David Grubbs

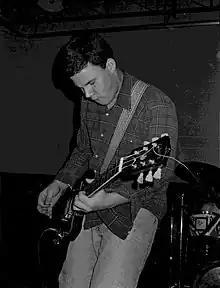
David Grubbs live in 1985 with Squirrel Bait

David Grubbs (born September 21, 1967) is an American composer, guitarist, pianist, and vocalist. He was a founding member of Squirrel Bait, Bastro, and Gastr del Sol. He has also played in Codeine, The Red Krayola, Bitch Magnet and The Wingdale Community Singers.